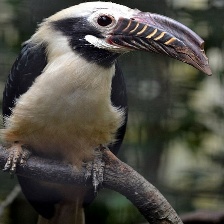
Species: VISAYAN HORNBILL
Scientific name: PENELOPIDES PANINI
ImageNet parent category: hornbill